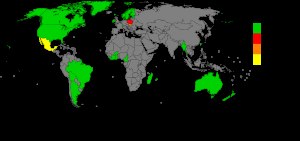
Olivia
Kort, der viser de lande, hvor navnet Olivia, og varianter heraf, er populære
Olivia er et pigenavn. Navnet har sin oprindelse i latin og betyder oliventræ eller olietræ og symboliserer frugtbarhed og skønhed.